Otto Salomon

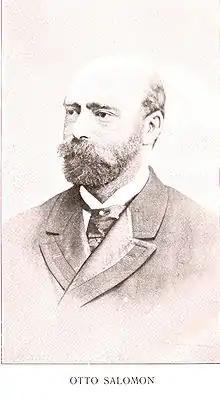

Otto Aron Salomon (1849–1907) was a Swedish educator and both a noted writer and proponent of educational sloyd. Born in Gothenburg, Sweden in 1849, Salomon studied at the Institute of Technology in Stockholm but left after a year to accept a position as Director of the Sloyd Teachers Seminary in Nääs, Sweden. It was while at the seminary that Salomon was able to popularize the educational sloyd movement.